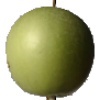
Label: apple_granny_smith